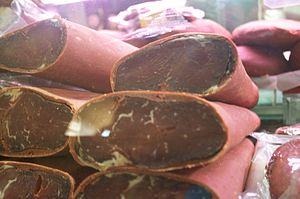
Pastırma, bastırma ou pasturma, est une charcuterie composée de la viande rouge de bœuf fortement pressée et séchée à l'air, de la cuisine anatolienne. Elle est aussi présente dans les anciens pays ottomans.
La conservation de la viande, sur le plan alimentaire, comprend un ensemble de procédés de traitement destinés à conserver les propriétés nutritives, le goût, la texture et la couleur de l'aliment cru, mi-cuit ou cuit, en veillant à le garder comestible, préservé de tout élément qui pourrait provoquer une intoxication alimentaire.